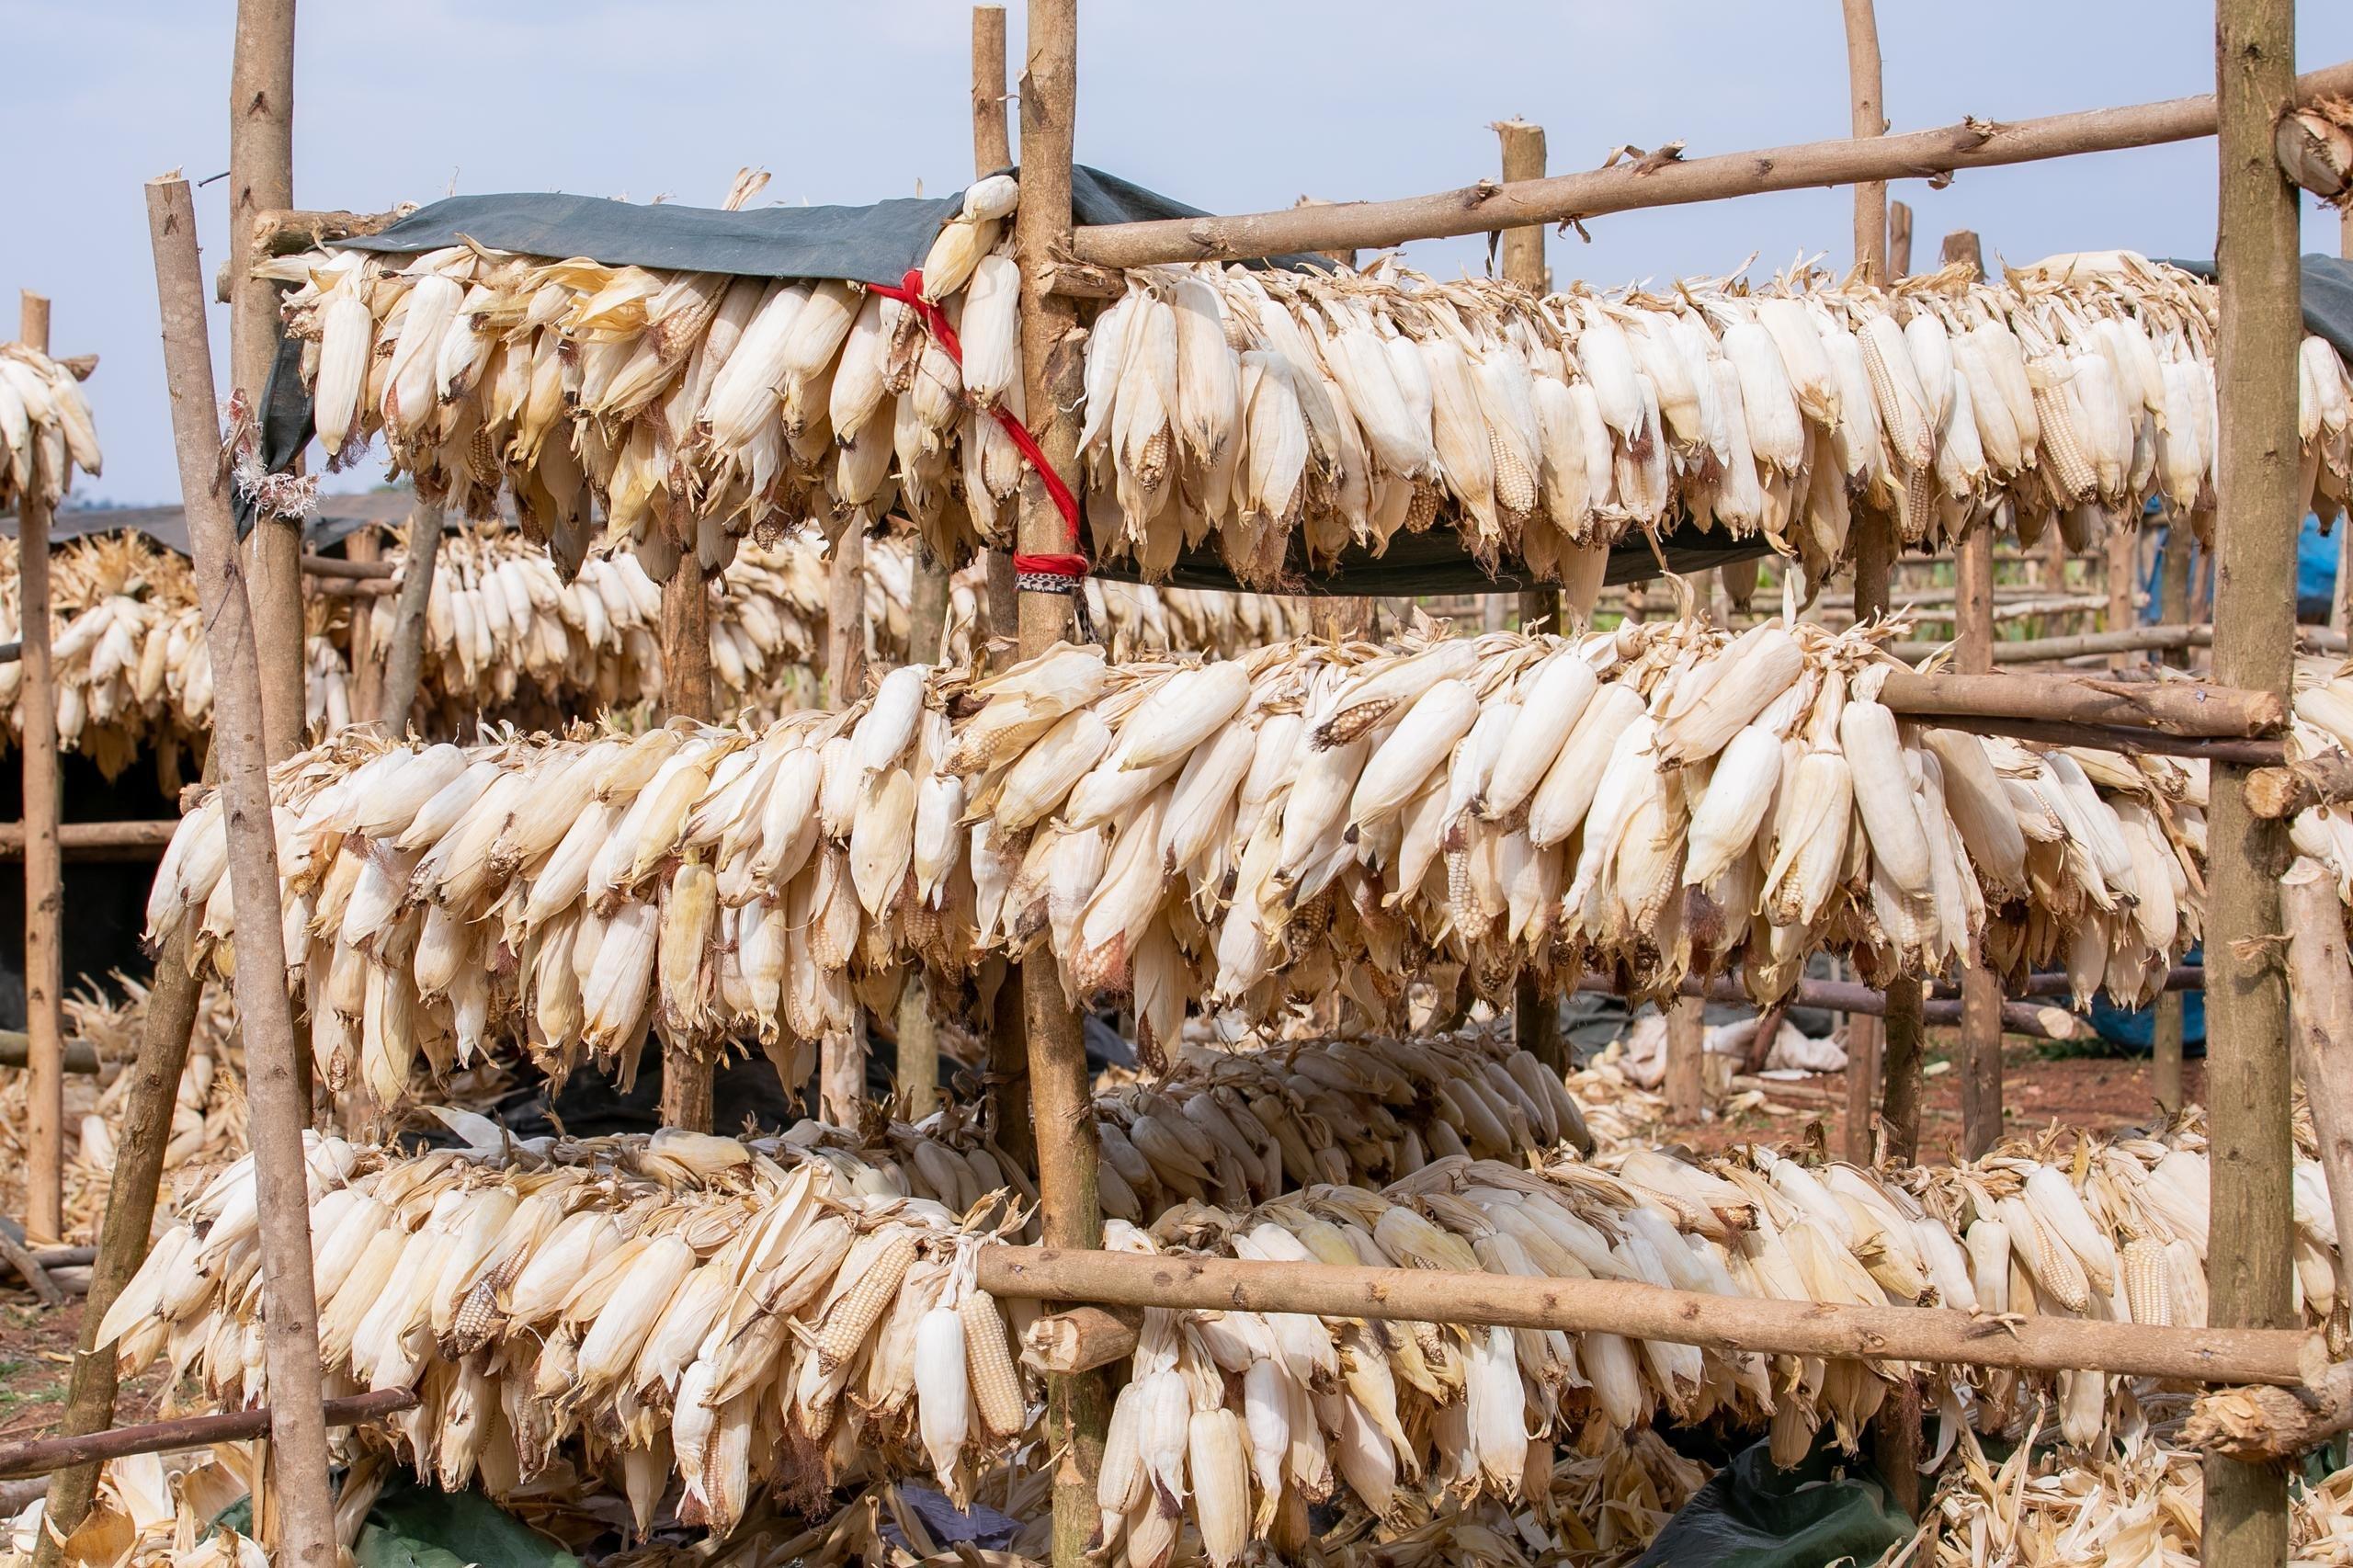
Mavuno ya mahindi yakiwa yametundikwa katika fito maalumu ili kuyakausha na jua na kuyaandaa kwa ajili ya mauzo au kuhifadhiwa.